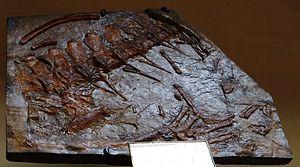
Neustosaurus est un genre éteint de reptiles marins thalattosuchiens, qui vivait au Crétacé inférieur, il y a environ 140 à 136 millions d'années. Il appartient à la famille également éteinte des Metriorhynchidae et ses restes fossiles ont été trouvés dans les dentelles de Montmirail sur la commune de Gigondas dans le sud-est de la France.
Gigondas est une commune française, située dans le département de Vaucluse en région Provence-Alpes-Côte d'Azur.
Les Dentelles de Montmirail, situées dans le département français de Vaucluse, sont une chaîne de montagne qui marque la limite occidentale des monts de Vaucluse. Elles sont situées au nord de Carpentras, au sud de Vaison-la-Romaine et à l'ouest du mont Ventoux. Leur point culminant est la crête de Saint-Amand à 722 mètres d'altitude.